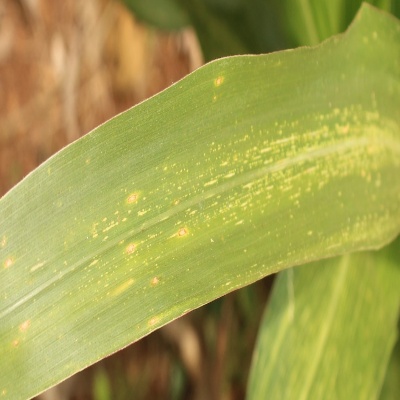
Crop: Maize
Condition: streak virus